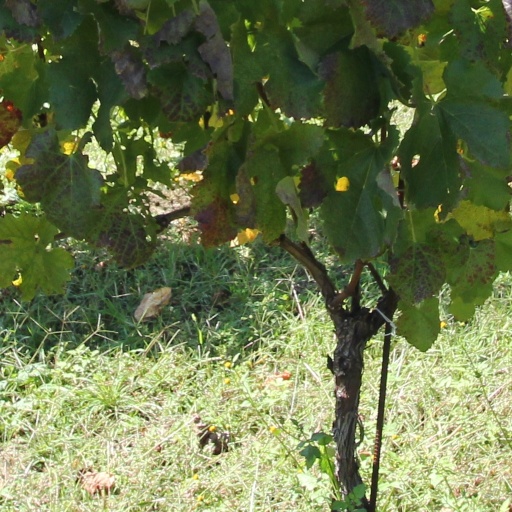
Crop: grape